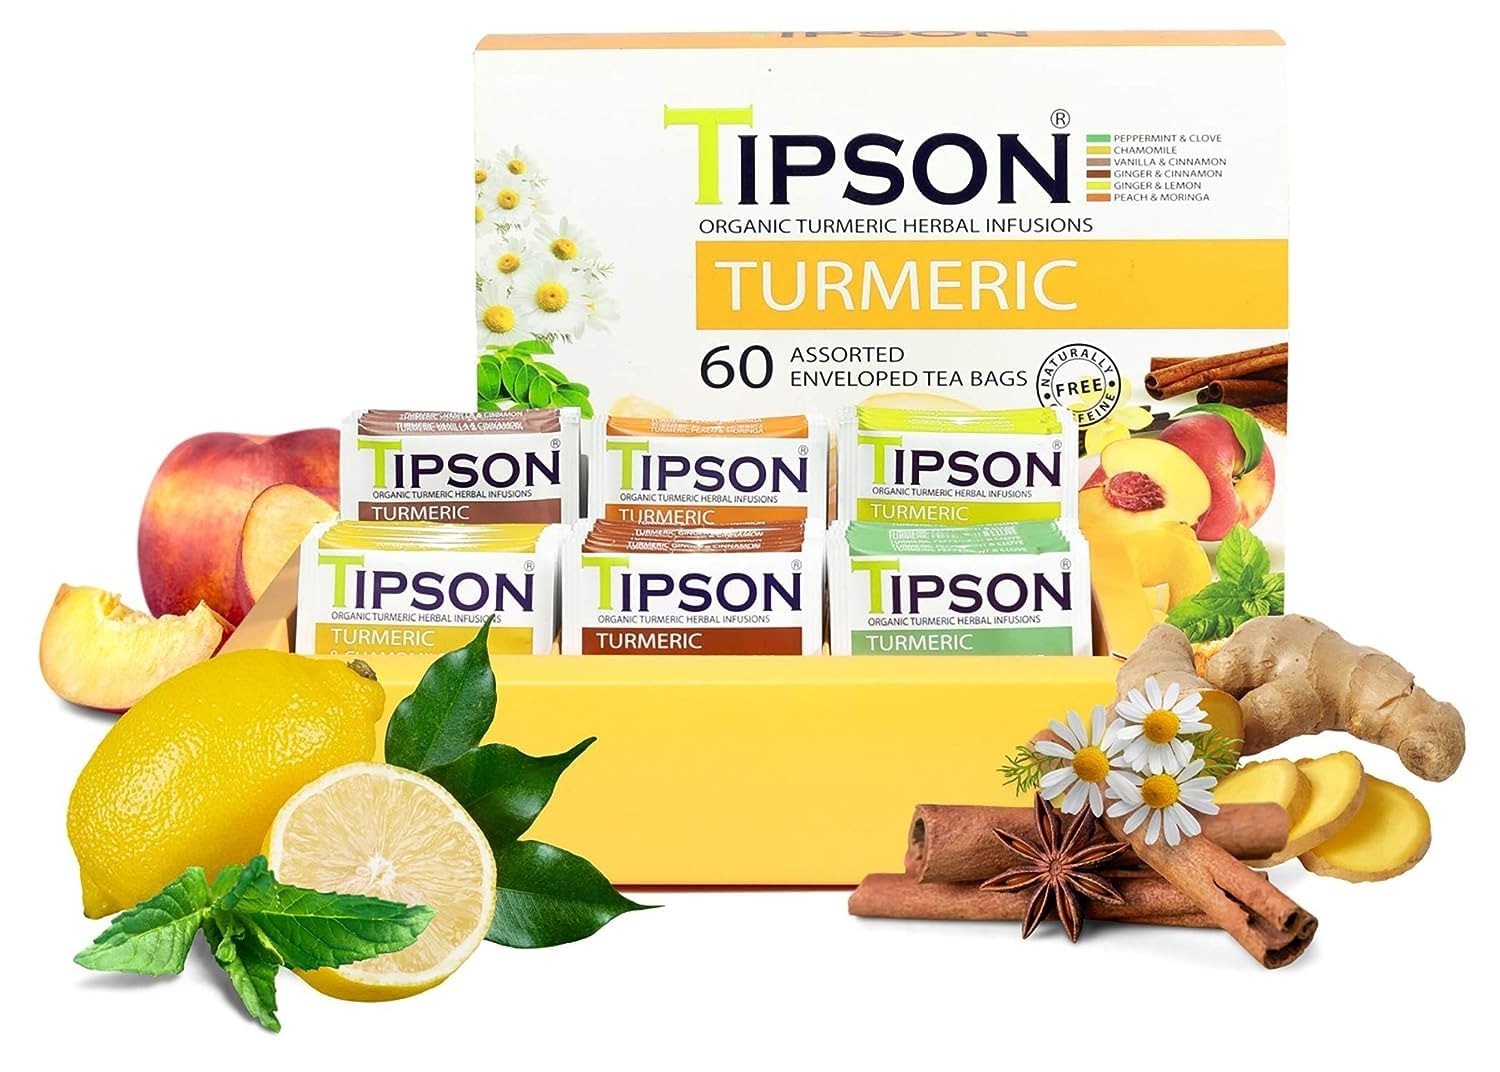
Item Name: Tipson Organic Turmeric Variety Sampler - 6 Flavors (60 Tea Bags), Herbal Tea Infusions - USDA Organic, Non GMO, and Gluten Free
Bullet Point 1: ASSORTED FLAVOR: Our assorted flavor packs include 10 each of vanilla & cinnamon, ginger lemon, peppermint clove, turmeric chamomile and peach moringa.
Bullet Point 2: ORGANIC, GLUTEN FREE, NON-GMO: Our collection of turmeric teas are USDA certified organic, gluten-free and non-GMO, so you know it's good for your health with regular consumption.
Bullet Point 3: FOIL-WRAPPED BAGS: We wrap each bag in foil, double-chambered bag with no plastic or staples, to ensure it's freshness!
Bullet Point 4: HOT OR COLD: It's caffeine-free and wonderful steeped in water brought to a near boil or enjoyed cold as a refreshing iced tea.
Bullet Point 5: 60 TEA BAGS: Enjoy an ample supply of wellness with 60 tea bags, ensuring a prolonged and satisfying journey of health and flavor with our Organic Turmeric Assorted Herbal Tea Collection.
Product Description: Introducing our Organic Turmeric Assorted Herbal Tea Collection – a flavorful journey to holistic wellness and natural rejuvenation. Savor the goodness of five exquisite flavors in each assorted pack – Vanilla & Cinnamon, Ginger Lemon, Peppermint Clove, Turmeric Chamomile, and Peach Moringa. Crafted with care, each tea bag contains the power of USDA certified organic turmeric, ensuring the highest quality for your health and enjoyment. Say goodbye to plastic and staples – our 25 bleach-free, double chambered tea bags are nestled in foil envelopes, keeping the flavors pure and the planet green. Unveil the secret of our invigorating caffeine-free herbal teas, meticulously designed to leave you feeling naturally cleansed and revitalized. Embrace a wellness ritual that's gluten-free and non-GMO. Elevate your tea experience with the essence of premium quality ingredients, thoughtfully blended to create harmony in every sip. Indulge in the symphony of flavors, and embark on a journey towards balanced well-being with each cup of our Organic Turmeric Assorted Herbal Tea.
Value: 60.0
Unit: Count

Price: 14.99